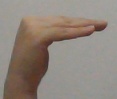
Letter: haa